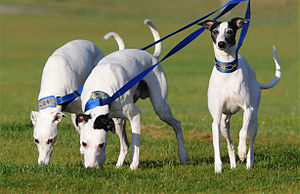
Hound Dogs
Tre Hound dogs af racen whippet.
Hound Dogs er den engelske betegnelse for hunderacer, der især bruges til jagt og sporing. Gruppen omfatter bl.a.: Afghan Hound, American Foxhound, Basenji, Bassethund, Beagle, Black and, Tan Coonhound, Blodhund, Borzoi, Dachshund, English Foxhound, Greyhound, Harrier, Ibizan Hound, Irsk Ulvehund, Norsk Elghund, Otterhound, Petit Basset Griffon Vendeen, Pharaoh Hound, Plott, Redbone Coonhound, Rhodesian ridgeback, Saluki, Scottish Deerhound og Whippet.